Stephen IV Babonić

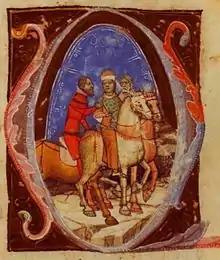
Charles of Anjou's arrival in Hungary, depicted in the "Illuminated Chronicle"

In the 1290s, the Babonići and other leading Croatian and Slavonian noble families balanced between Andrew III of Hungary and his rivals, the Capetian House of Anjou's claim for the Hungarian–Croatian throne. By the second half of the decade, when their cousins Stephen (III) and Radoslav (I) died, Stephen (IV) became head of the family (Nicholas died by then) and frequently seated in Steničnjak. In 1299 and 1300, Stephen and his brothers sent their envoys to the Kingdom of Naples to negotiate with Charles II of Anjou. Meanwhile, they also swore loyalty to Andrew III in the same years, who confirmed their inherited and acquired possessions in August 1299. The king retook the castles Susedgrad, Vrbas and Glaž, but he allowed them to inherit the forts and other possessions of the late Radoslav (I), who died without male heirs. Andrew III also appointed Stephen as Ban of Slavonia in the same time. Thereafter, he styled himself "ban" until the end of his life regardless royal approval or appointment. Andrew III expected the Babonići to be important defenders of the border, as these castles were adjacent to the territory of Hrvatin Stjepanić, who supported the Angevin claim to the throne. In September 1299, Charles II and Mary confirmed all rights and possessions, in addition to the hereditary title Ban of Slavonia to the four Babonić brothers – Stephen (IV), John (I), Otto and Radoslav (II) – too. In contrast, Antun Nekić argued the charter was not a confirmation of their possessions but a confirmation of the territory under their control, and the Babonići began to see their rule outside the framework of what was considered to the province Slavonia, which meant that the title of ban also became obsolete for them. In November 1299, Charles II confirmed the estates of the late Radoslav (I) to the brothers, who wanted to get all the estates of their cousin, including probably, although not mentioned, those towns that King Andrew had kept for himself, so they sent a petition to Charles II, who essentially did not care whether he would confirm them to them or not, because he owned nothing in Slavonia anyway.